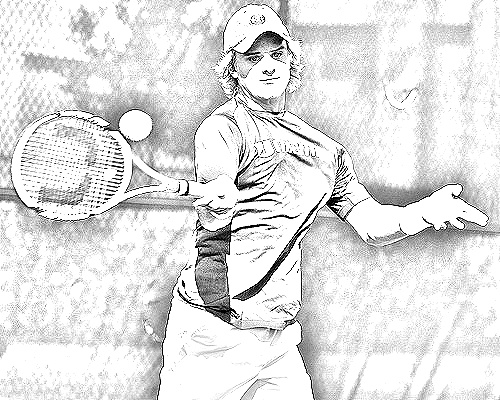
Portrait style: Sketch Portrait